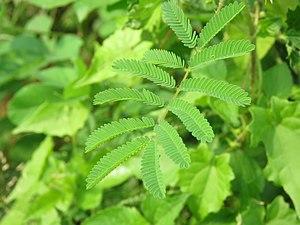
Mimosa diplotricha, la grande sensitive ou sensitive géante, est une espèce de plantes dicotylédones de la famille des Fabaceae, sous-famille des Mimosoideae, originaire des régions tropicales d'Amérique du Sud.